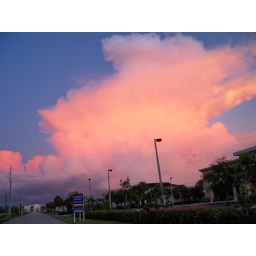
the sky was so pink that I actually stopped my car in a shopping center to get this shot.